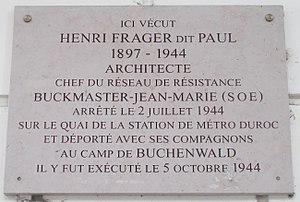
Plaque en hommage au résistant Henri Frager, qui vécut dans cet immeuble du 13 boulevard du Montparnasse (Paris, 6e).
Le boulevard du Montparnasse est un boulevard de Paris qui se situe à la limite des 6ᵉ, 14ᵉ et 15ᵉ arrondissements de Paris.
Henri Frager fut membre de la Résistance française pendant la Seconde Guerre mondiale. Il fut successivement le numéro deux du réseau CARTE d’André Girard, puis chef du réseau DONKEYMAN, ou Jean-Marie Action, du Special Operations Executive, section F-Buckmaster. Trahi, il fut arrêté par les Allemands en 1944, déporté à Buchenwald et exécuté.